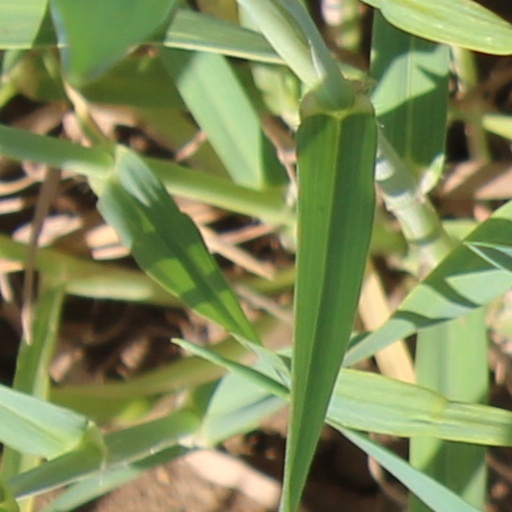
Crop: wheat